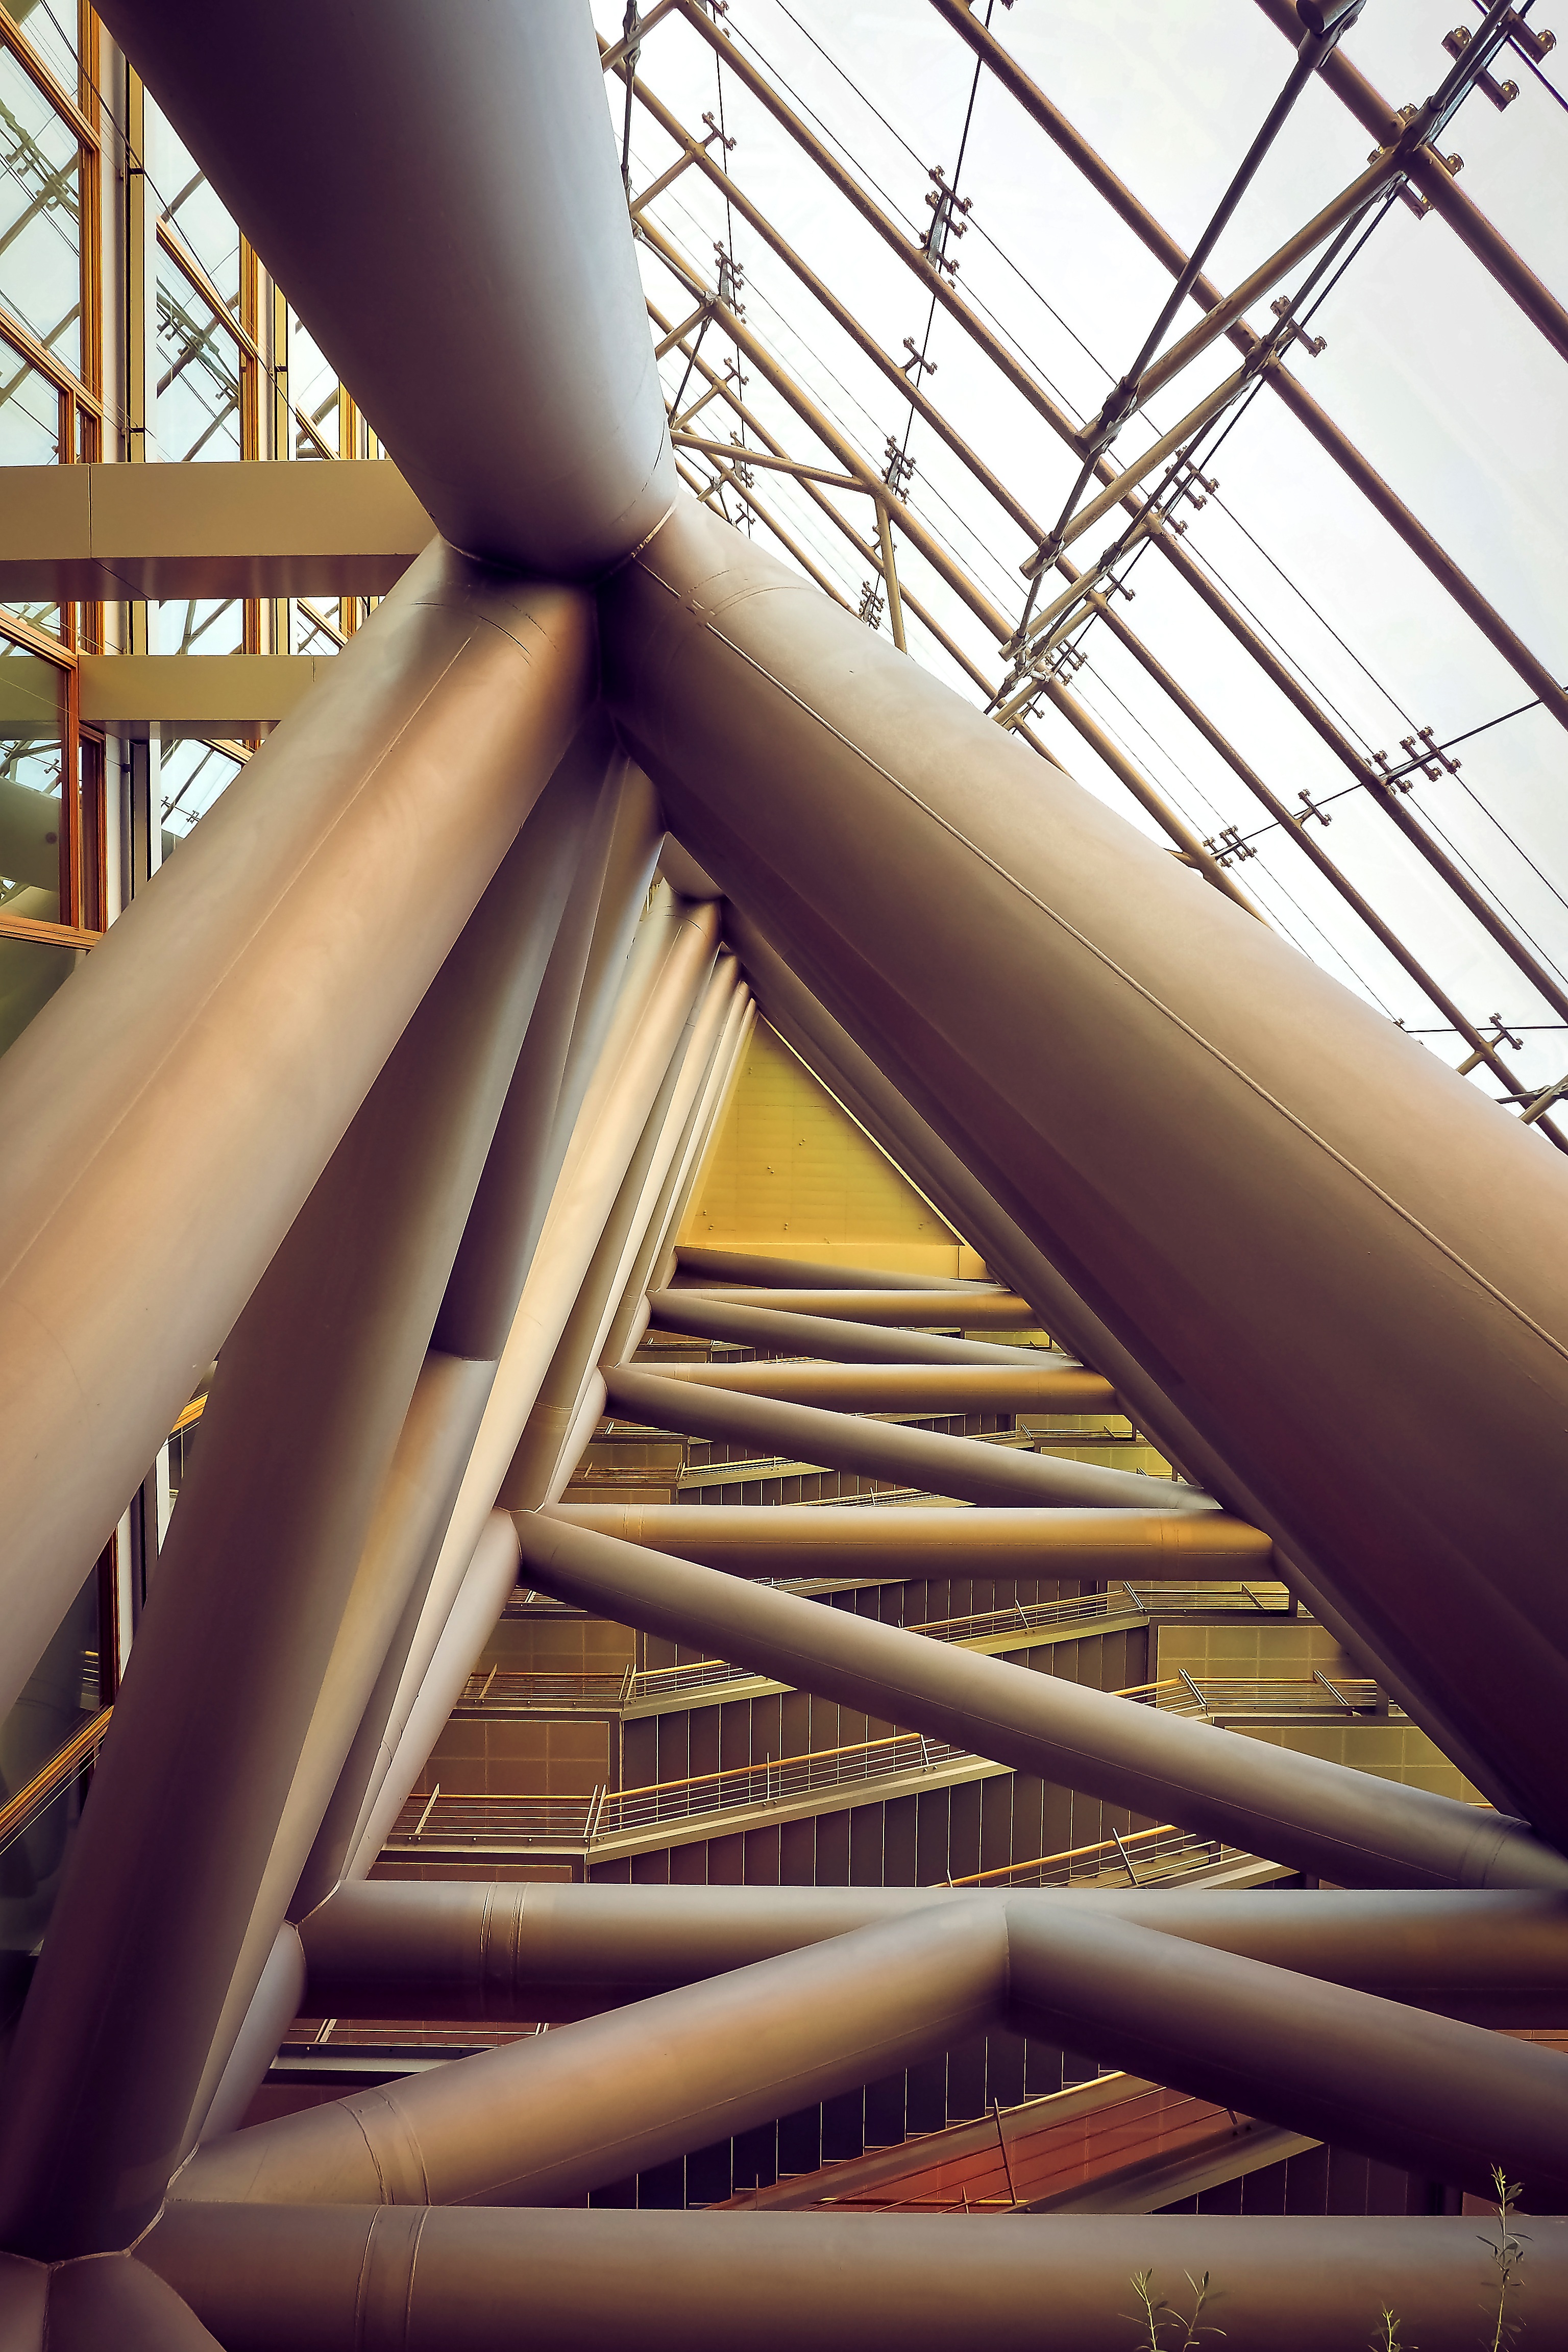
light, abstract, architecture, structure, wood, sunlight, interior, perspective, building, city, home, urban, staircase, railing, line, high, color, space, metal, office, modern, office building, interior design, modern architecture, inside, modern building, design, symmetry, shape, floors, city gate, low angle shot, modern high rise building, dusseldorf, media harbour, daylighting, window covering